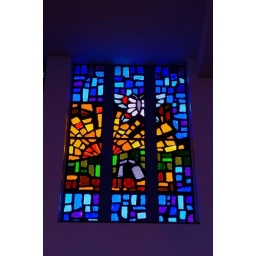
The Empty Tomb stained glass window at Our Lady of Lourdes Church in Raytown Mo